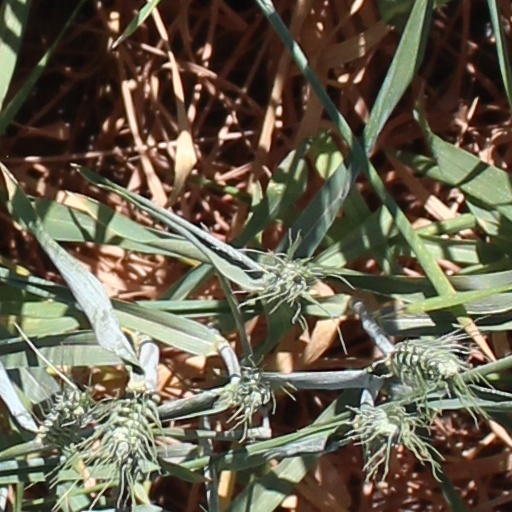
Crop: wheat